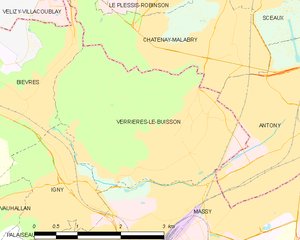
Carte des communes françaises Verrières-le-Buisson